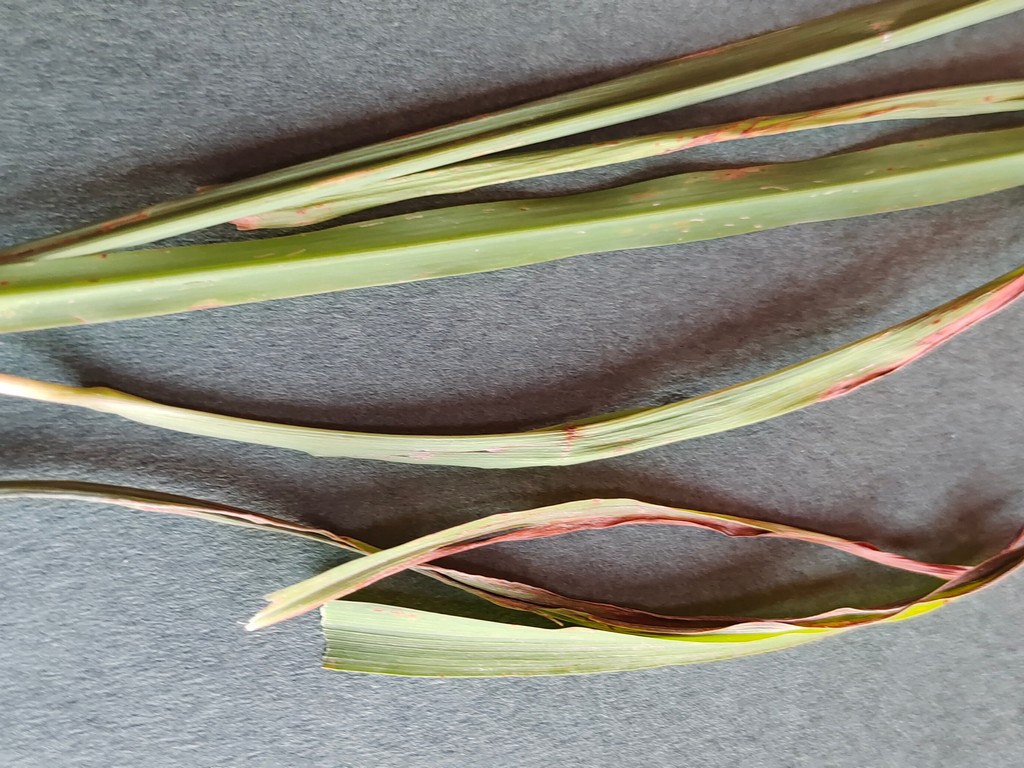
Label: Unhealthy